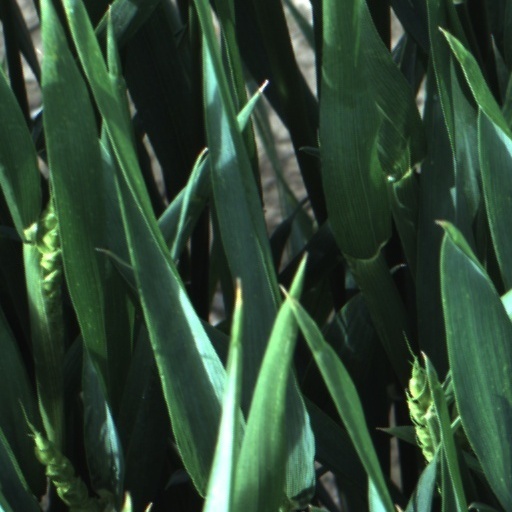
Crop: wheat